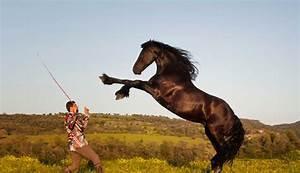
horse